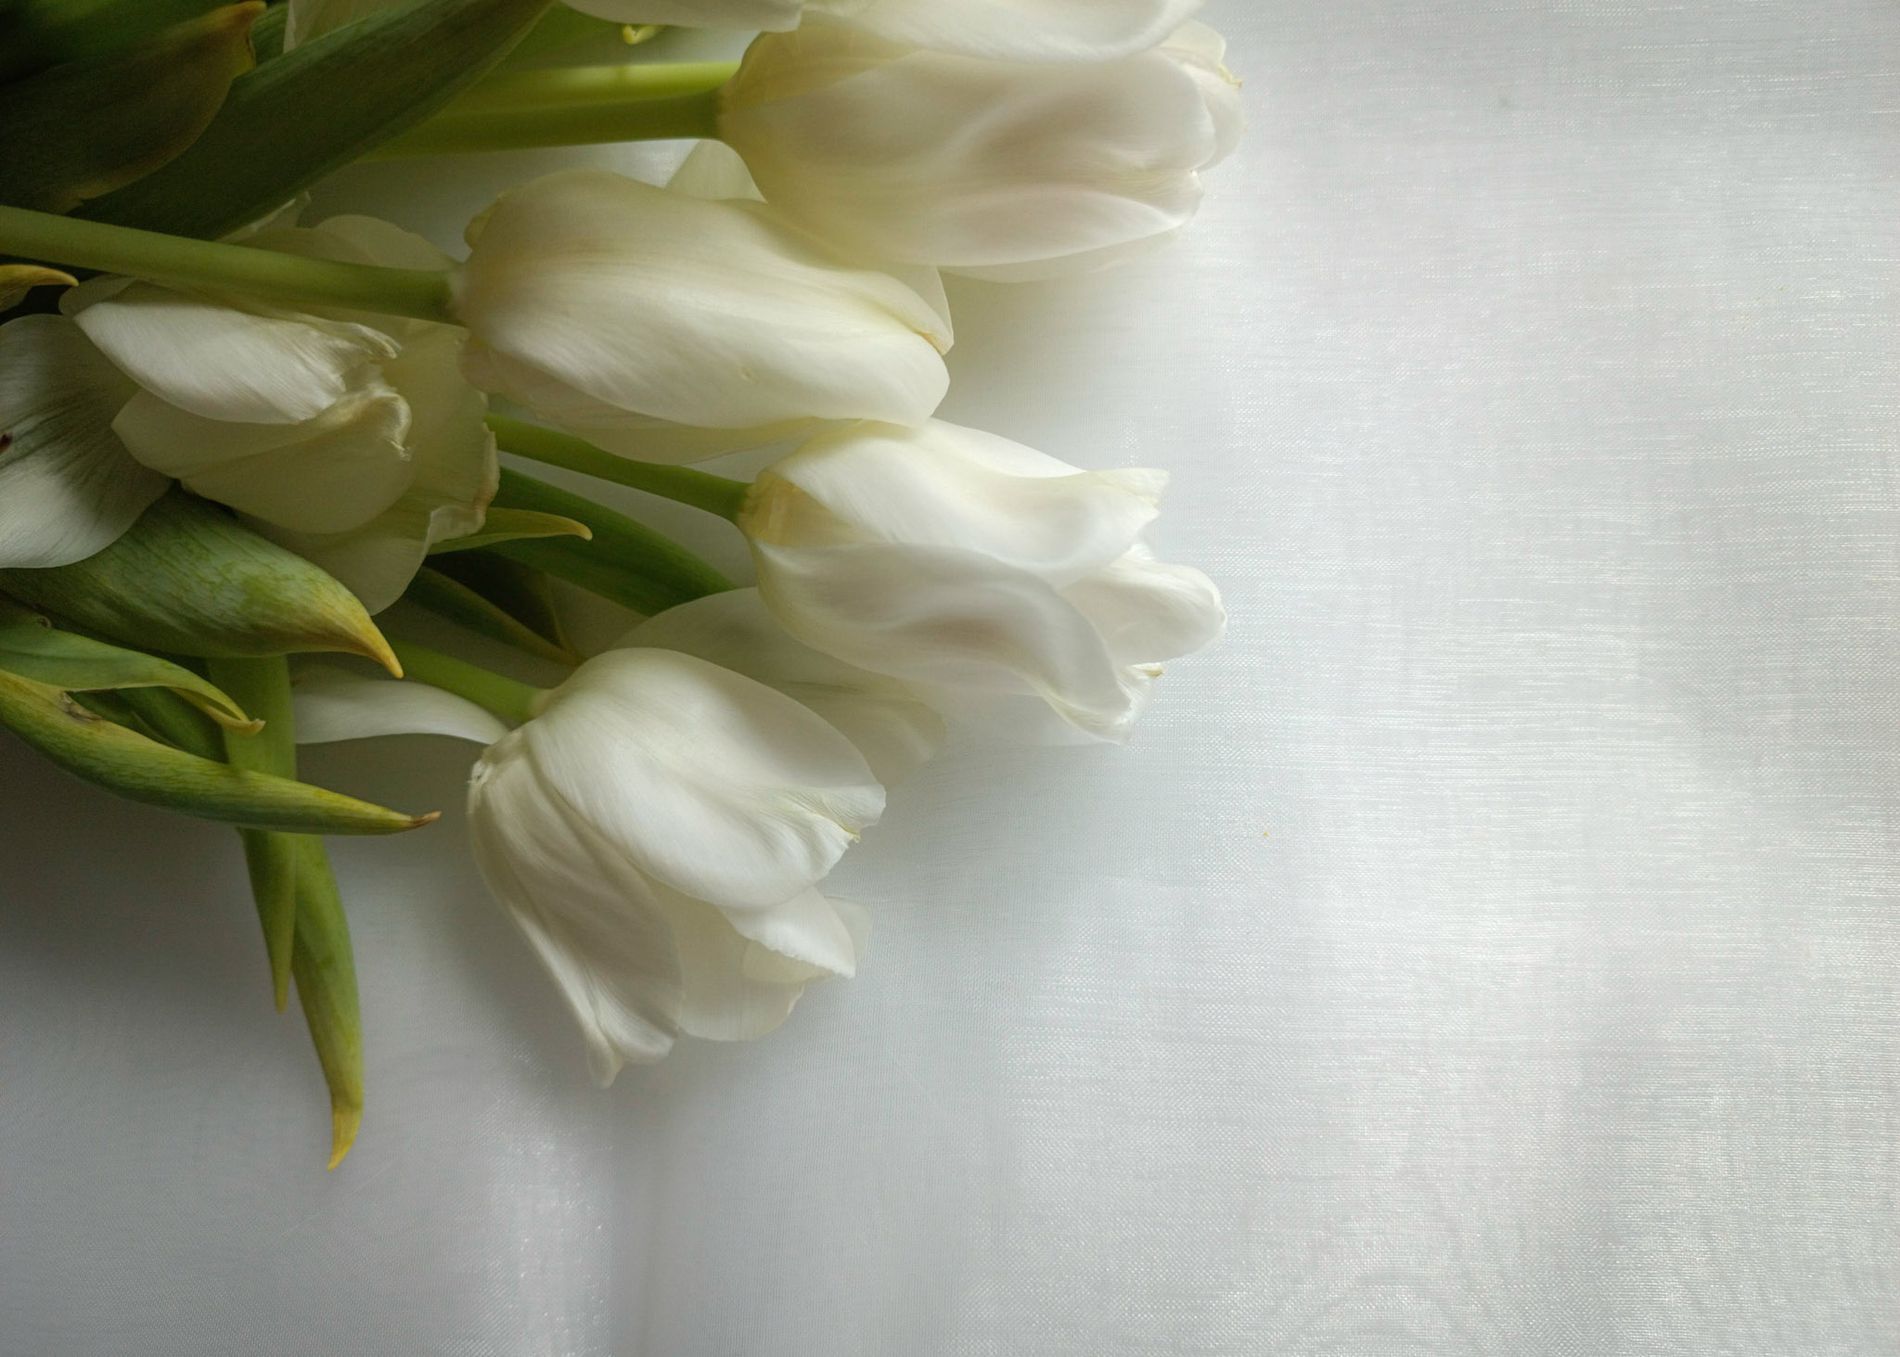
A bouquet of white flowers
A bouquet of white flowers lying on a white fabric wrap. The green stems of the flowers provide a contrast to the white color used.
Viewed from an elevated angle, the photograph uses a simple and warm color palette, giving a calm atmosphere. The lighting used along with the white background gives a mood of relaxation.
Labels: Flower, Petal, Plant, Flower Arrangement, Flower Bouquet, Rose, Tulip, Amaryllidaceae, Orchid, Fabric Wrap
Camera: Ulefone Armor 17 Pro
Aperture: F1.9
Exposure: 1/50 sec
ISO: 261
Focal length: 5.9 mm